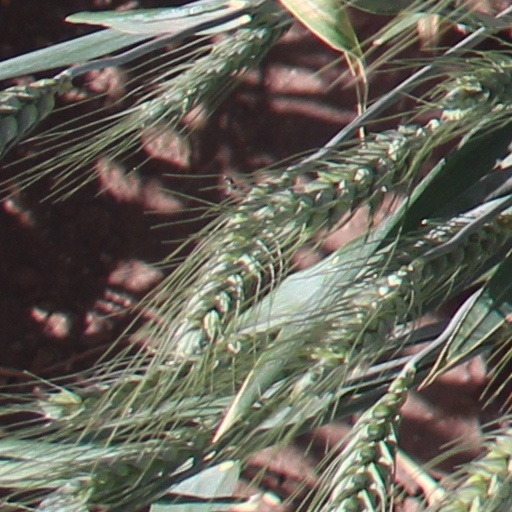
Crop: wheat